Netscape (web browser)

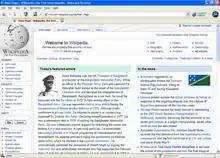
Netscape Browser 8.1.3

Between 2005 and 2007, Netscape's releases became known as "Netscape Browser". AOL chose to base Netscape Browser on the relatively successful Mozilla Firefox, a re-written version of Mozilla produced by the Mozilla Foundation. This release is not a full Internet suite as before, but is solely a web browser. Other controversial decisions include these versions being made only for Microsoft Windows and featuring both the Gecko rendering engine of previous releases and the Trident engine used in Internet Explorer.